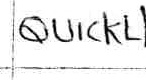
Label: quickly